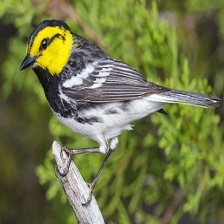
Species: GOLDEN CHEEKED WARBLER
Scientific name: SETOPHAGA CHRYSOPARIA